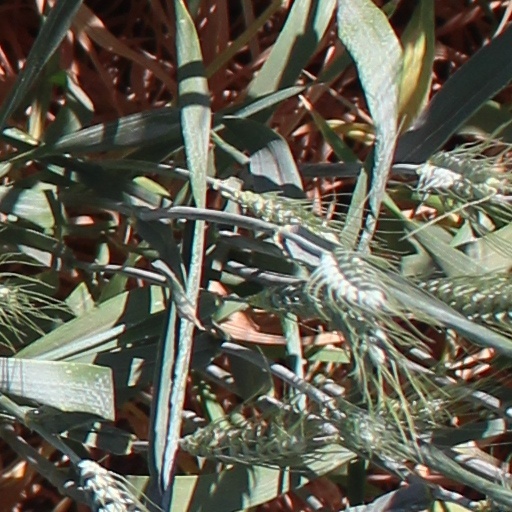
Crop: wheat